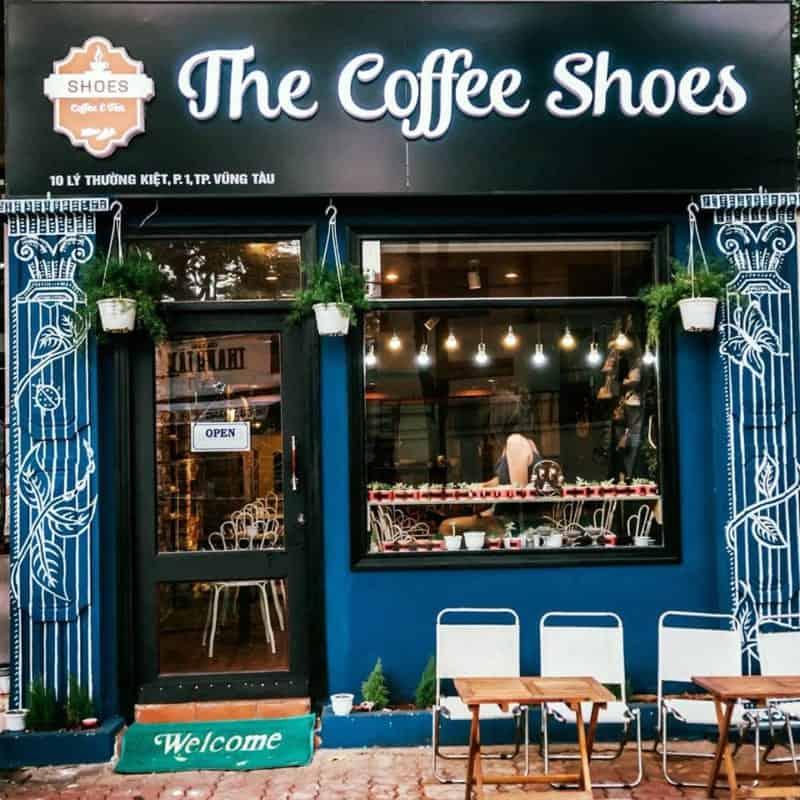
có một tấm bảng hiệu  màu đen ở mặt trước của quán